New Guinea

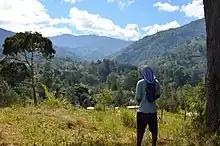
Highlands of Papua New Guinea

The island of New Guinea lies to the east of the Malay Archipelago, with which it is sometimes included as part of a greater Indo-Australian Archipelago. Geologically it is a part of the same tectonic plate as Australia. When world sea levels were low, the two shared shorelines (which now lie 100 to 140 metres below sea level), and combined with lands now inundated into the tectonic continent of Sahul, also known as Greater Australia. The two landmasses became separated when the area now known as the Torres Strait flooded after the end of the last glacial period.